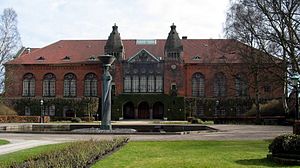
Bibliotek / Historie / Nyere biblioteker
Det Kongelige Biblioteks bygning fra 1906
Bibliotek er en samling bøger, håndskrifter, kort, film, bånd etc. og det sted, hvor disse referencematerialer opbevares. Der skelnes mellem flere bibliotekstyper: